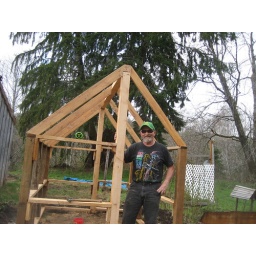
green house under construction